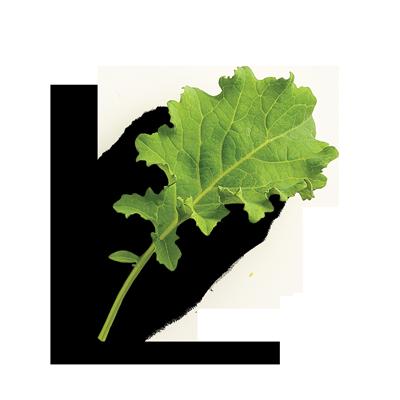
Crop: unknown
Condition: broccoli